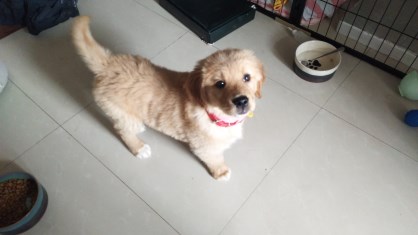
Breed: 5355-n000126-golden_retriever